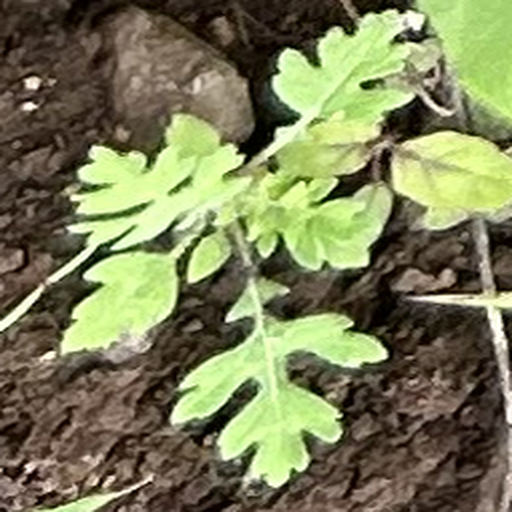
Weed species: Gajar_gavat_(Parthenium hysterophorus)